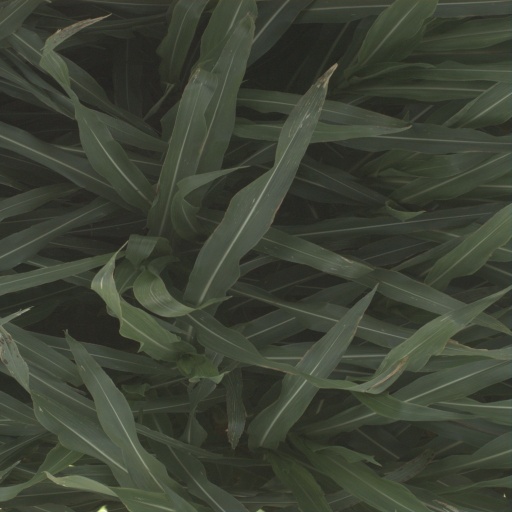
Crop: sorghum